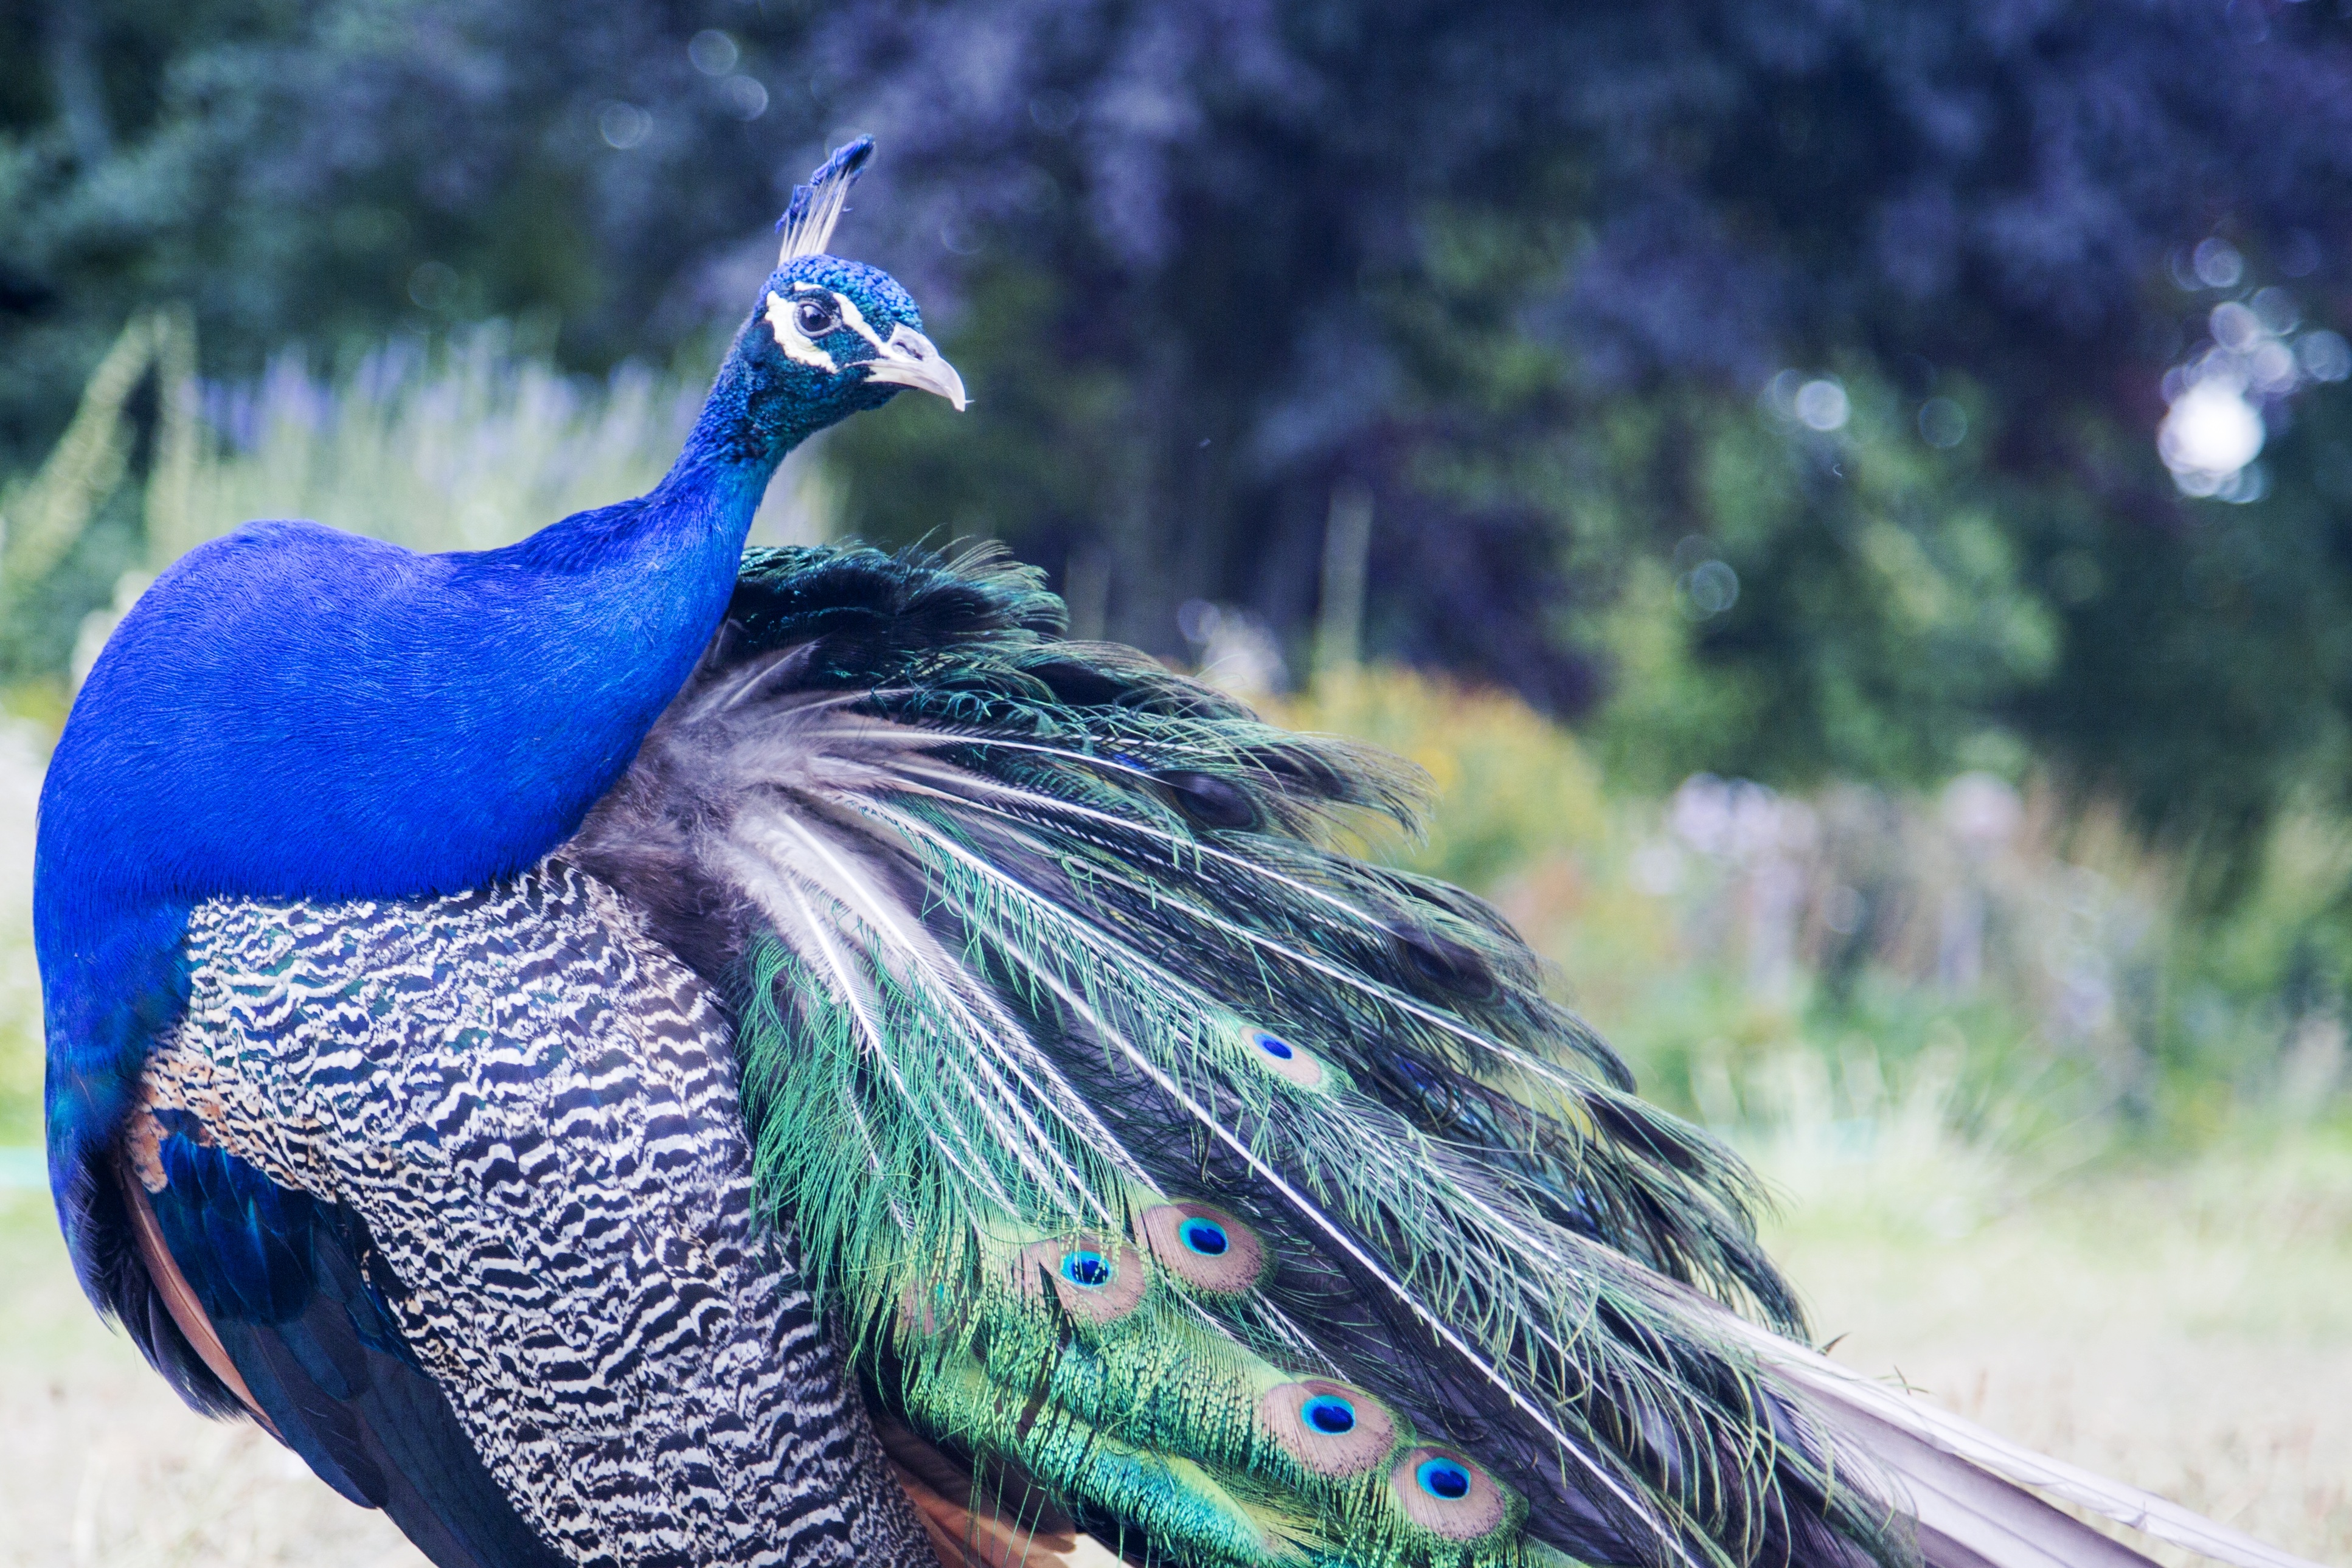
bird, wing, animal, wildlife, beak, blue, fauna, peacock, ecology, galliformes, vertebrate, peafowl, phasianidae